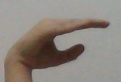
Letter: jeem